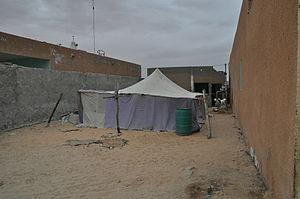
Toujours présente, la khaïma, ou tente traditionnelle, à Nouakchott (Mauritanie)
La khaïma est la tente traditionnelle utilisée par les nomades dans les zones désertiques et arides de l'Algérie, Mauritanie, Maroc et Les pays du golfe persique.
Nouakchott est la capitale de la Mauritanie depuis 1957, au bord de l'océan Atlantique. Nouakchott a été créée sur une zone de campement. Les nomades viennent de temps à autre séjourner autour de la capitale qui a pris rapidement l'aspect d'une ville moderne.